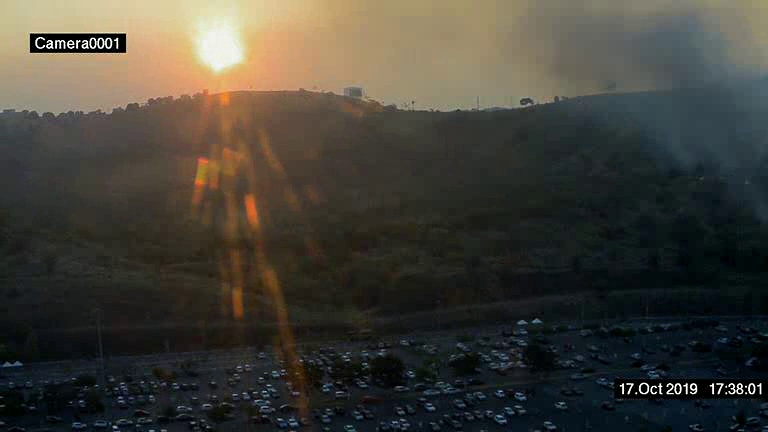
Fire: no
Smoke: yes